Victor Huguet

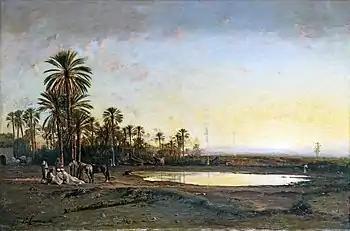
At the Edge of the Oasis

Victor-Pierre Huguet (1 May 1835, Le Lude – 16 August 1902, Paris) was a French Orientalist painter.